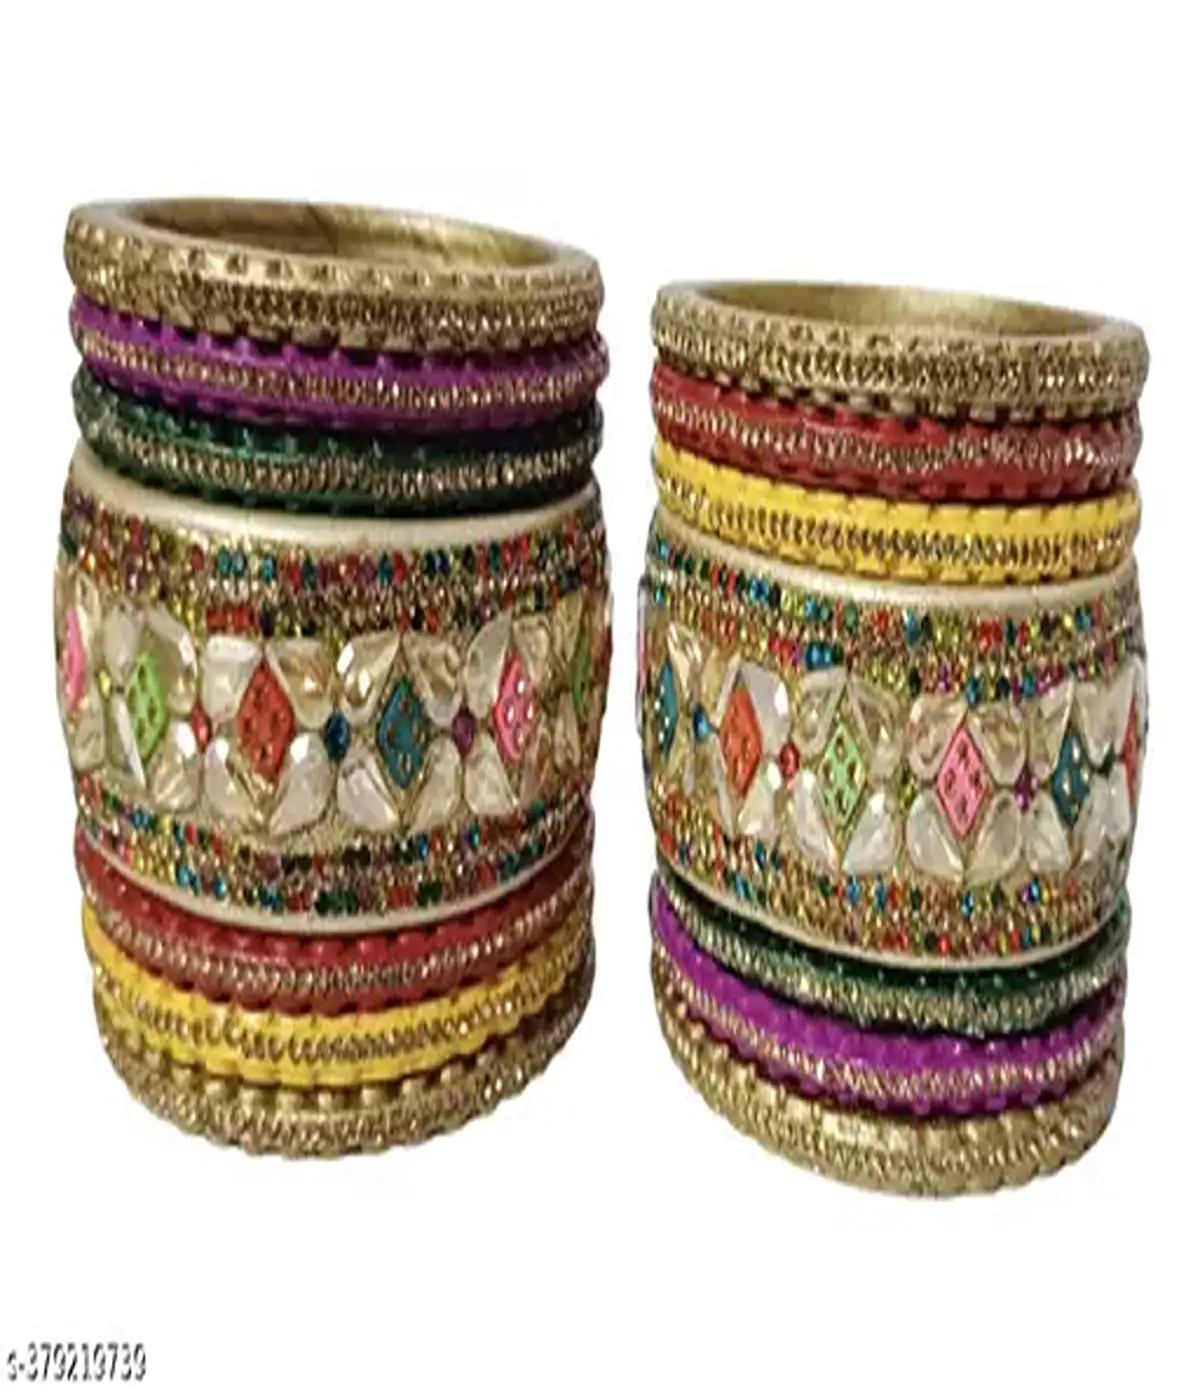
NAVSUBH Rajsthan Lac Bangles Bangles Traditional Ethnic Bangles Set For Merried Women Seep Chuda/Kada 2 Pcs Set (Seep_KanganSet)-Size-2.6-Multicolor1
Type: Bangles
Brand: NAVSUBH
Price: Rs. 1198
NAVSUBH Rajsthan Lac Bangles Bangles Traditional Ethnic Bangles Set For Merried Women Seep Chuda/Kada 2 Pcs Set (Seep_KanganSet)